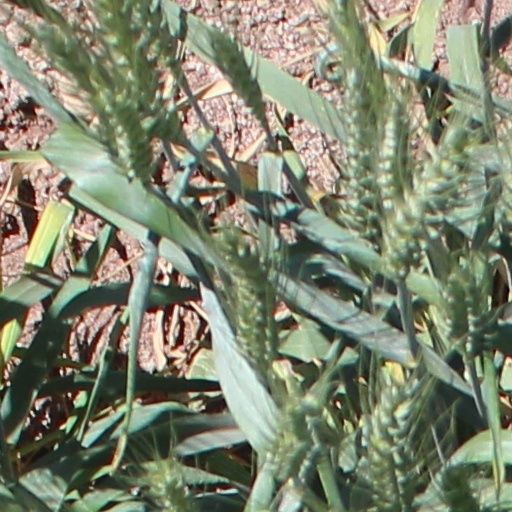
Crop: wheat